Sunari

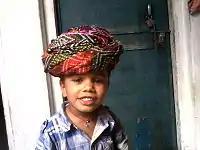
Child in traditional Chundadi turban.

In 2001, Sunari had 896 households and a population of 5,119. There were 2,712 males and 2,407 females. Children under six years numbered 835. Fifty-one percent of the population were literate. Sixty-five percent of literate people were men and thirty-five percent of literate people were women. The literacy rate for women was thirty-eight percent.